60th Golden Horse Awards

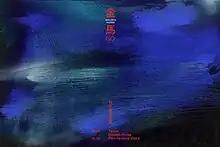
Promotional poster

The 60th Golden Horse Awards took place on November 25, 2023, at the Sun Yat-sen Memorial Hall in Taipei, Taiwan. Organized by the Taipei Golden Horse Film Festival Executive Committee, the awards honoured the best in Chinese-language filmography of 2022 and 2023. Nominations were announced on October 3, 2023.